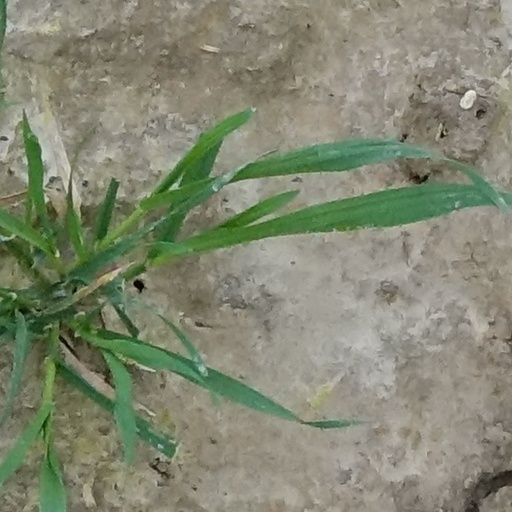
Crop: wheat